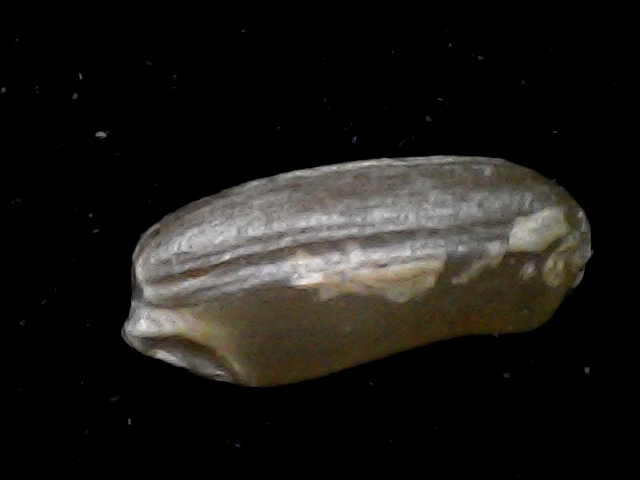
Rice variety: BD76